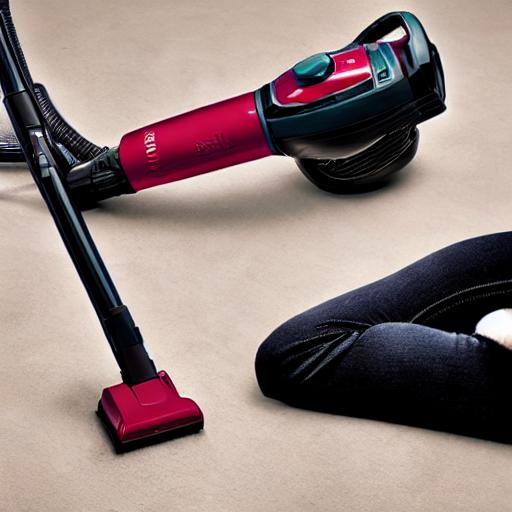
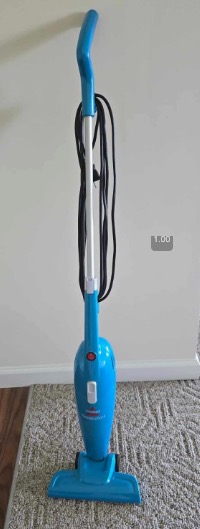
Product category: items_vacuum
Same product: no